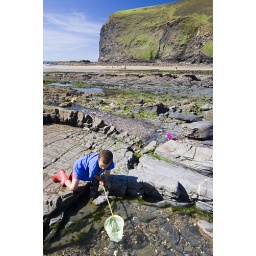
Young boy with net fishing in rock pools at Crackington Haven in Cornwall